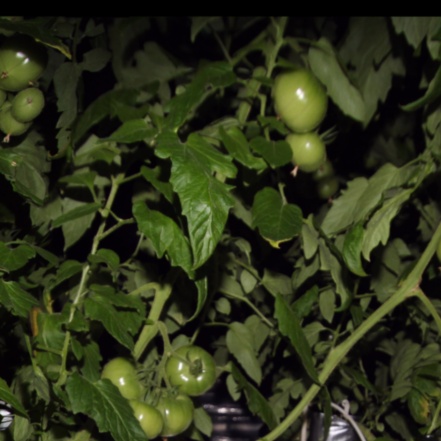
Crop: tomato